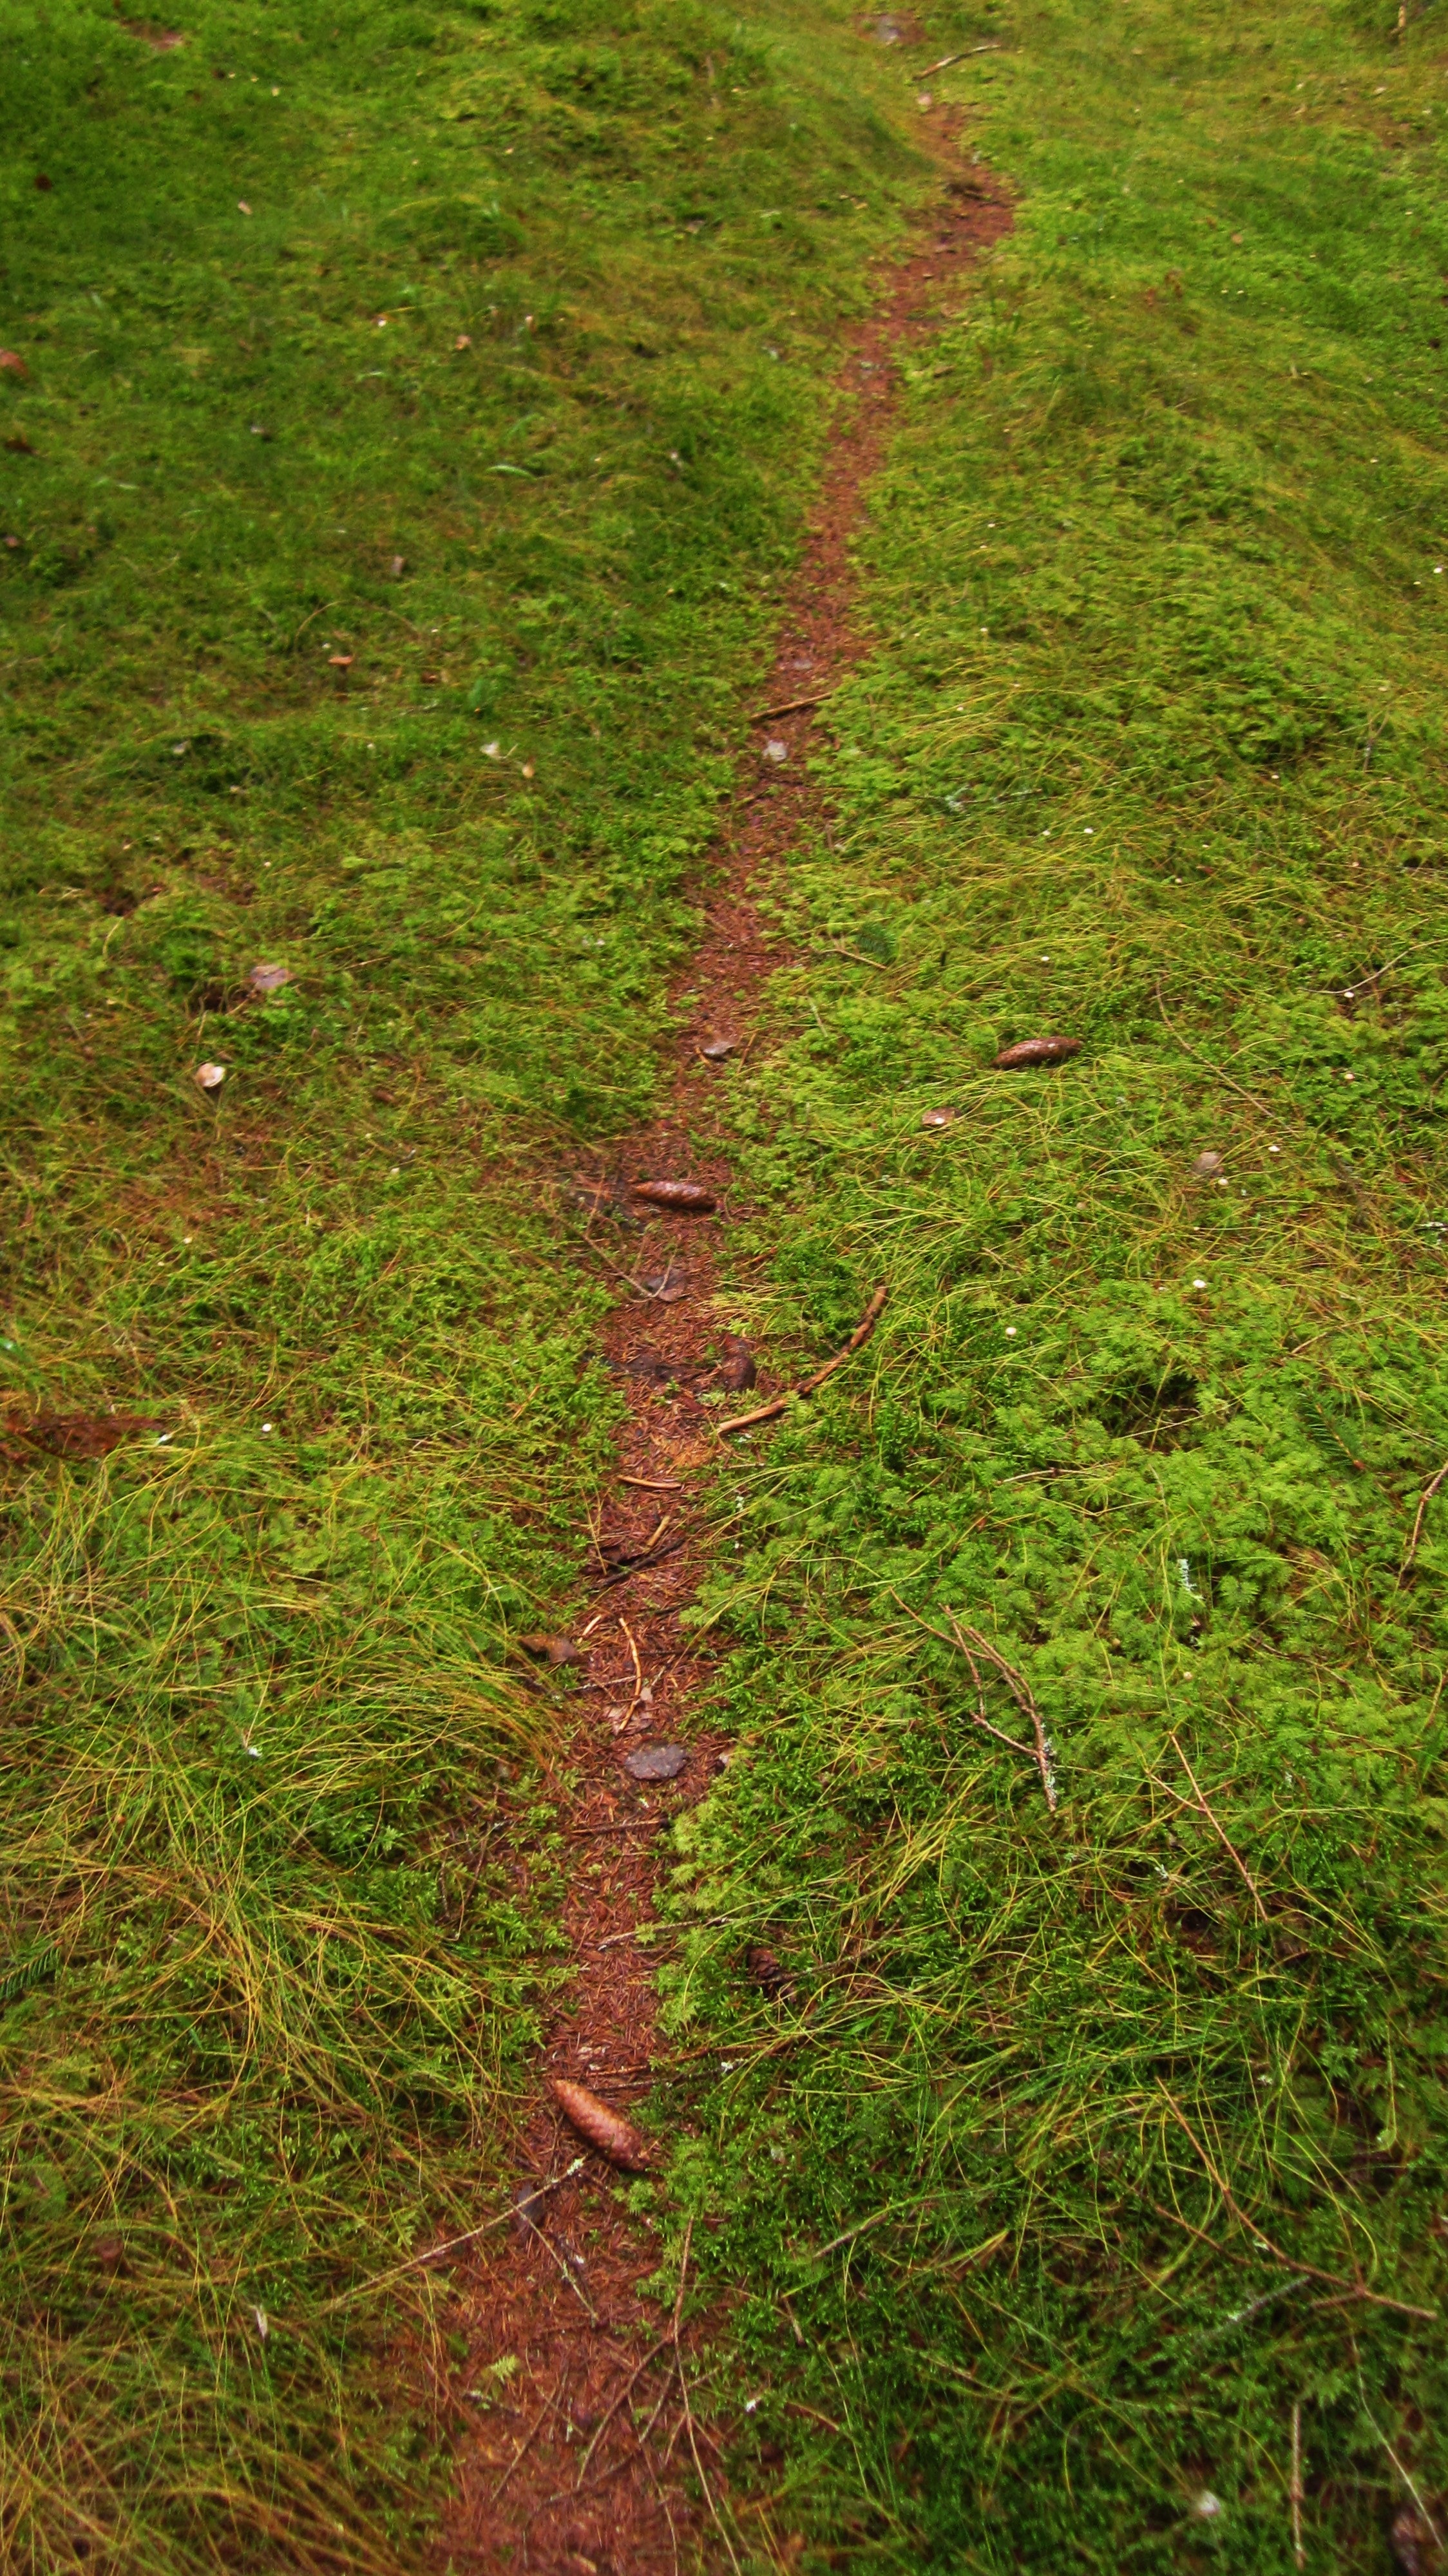
tree, forest, grass, plant, field, lawn, meadow, sunlight, leaf, flower, green, autumn, soil, grassland, shrub, woodland, habitat, the path, natural environment, grass family